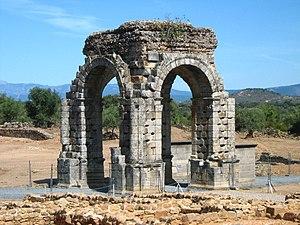
Un tétrapyle est un monument comportant quatre entrées ou portes.
Cet article recense les arcs de triomphe romains, dont la fonction a bien été identifiée.